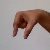
The image shows a hand gesture representing the letter 'Q' in Indian Sign Language.